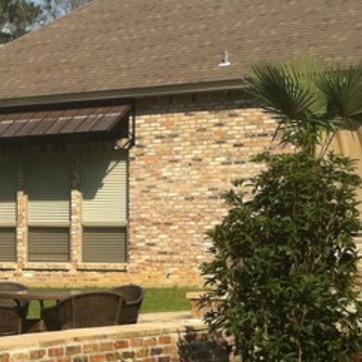
Material: brick